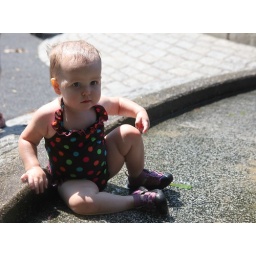
Nothing like sitting down in the water on a warm morning to refresh your energy!